Vineta Muižniece

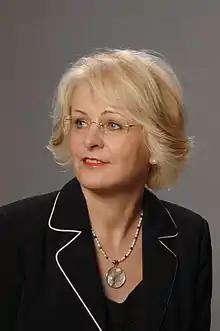

Vineta Muižniece (born 3 November 1956) is a Latvian jurist and politician. In 2004, she was justice minister. She was a Deputy Speaker of the Saeima from 2005 until 2009, being a member of the People's Party. Since 2010, she is a justice of the Constitutional Court. In 2011, she was suspended due to criminal proceedings against her for alleged forging of documents while working in the parliament.